Halmstad–Bolmen Railway

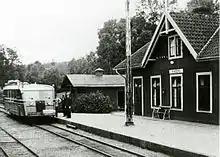
Ryaberg station, 1940s

Halmstad Bolmen Railway (Swedish: "Halmstad–Bolmens Järnväg", "HBJ") was a 64 km (40 miles) long narrow gauge railway line from Halmstad to Bolmen in the Halland County of Sweden. It had a gauge of .